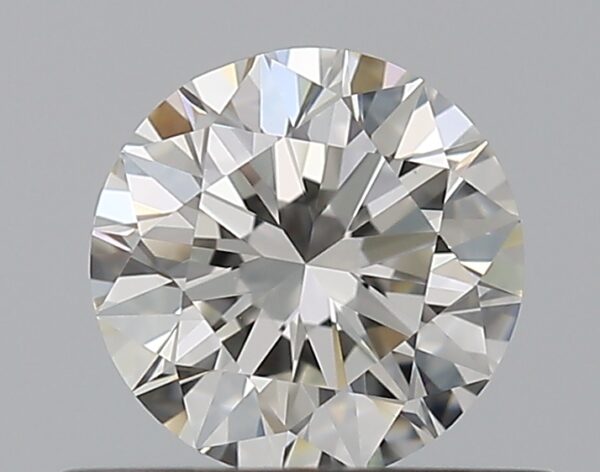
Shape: round
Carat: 0.5
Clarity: VS1
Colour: H
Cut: EX
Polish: EX
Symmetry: EX
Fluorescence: N
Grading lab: GIA
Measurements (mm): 5.05 x 5.08 x 3.15